Lithuanian Tribunal

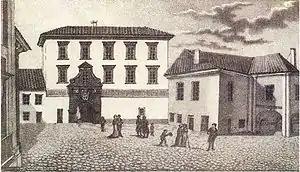
Palace of the Lithuanian Tribunal (1835) in the present-day Pilies Street, Vilnius

The Lithuanian Tribunal ( or "Lietuvos Tribunolas") was the highest appellate court for the nobility of the Grand Duchy of Lithuania. It was established by the Grand Duke of Lithuania and King of Poland Stephen Báthory in 1581 as the counterpart to the Crown Tribunal of the Crown of the Kingdom of Poland, established in 1578. The judges were elected from local nobles furthering nobility's Golden Liberty. The Tribunal ceased to exist after the Third Partition of Poland-Lithuania in 1795. The Palace of the Lithuanian Tribunal was demolished in December 1836 – April 1837.